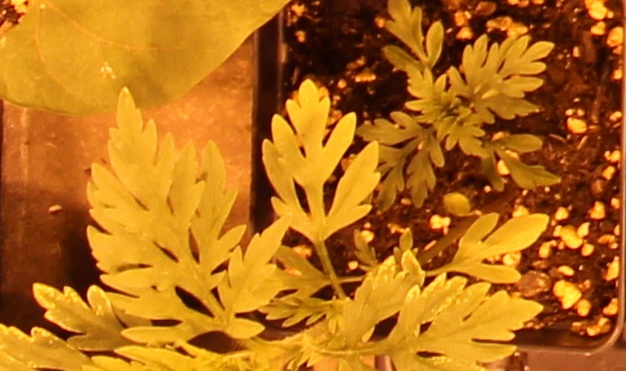
Label: Ragweed